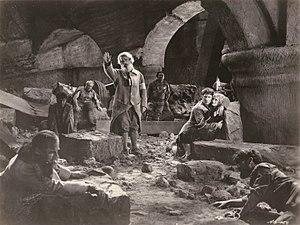
Paul McAllister est un acteur américain, né le 30 juin 1875 à New York — Arrondissement de Brooklyn, mort le 8 juin 1955 à Santa Monica.